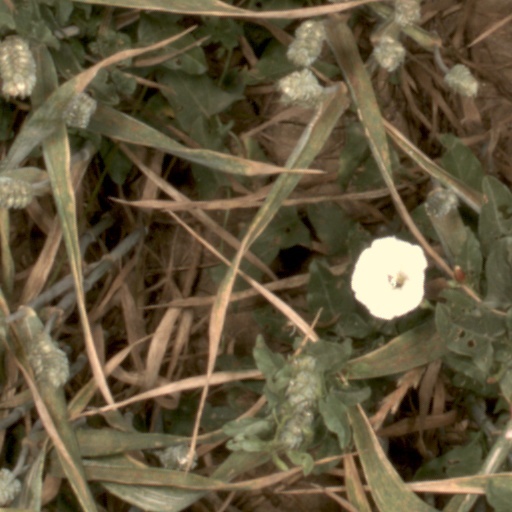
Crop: wheat